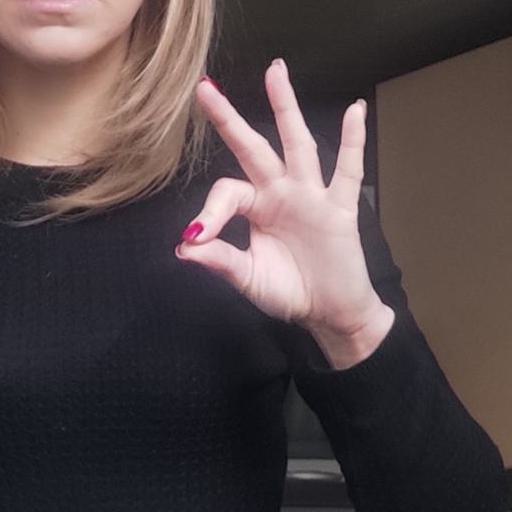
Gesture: ok